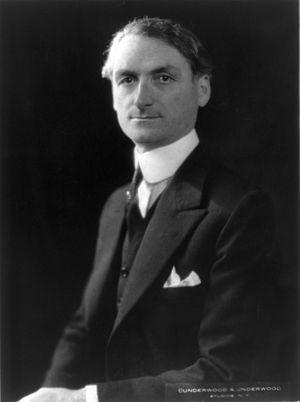
Italo Montemezzi est un compositeur italien de la première moitié du XXᵉ siècle.